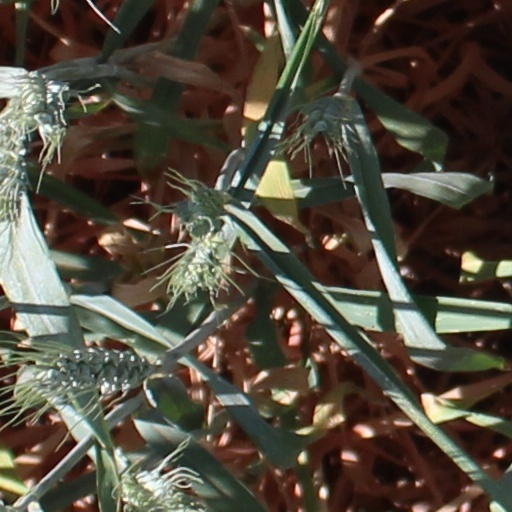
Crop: wheat